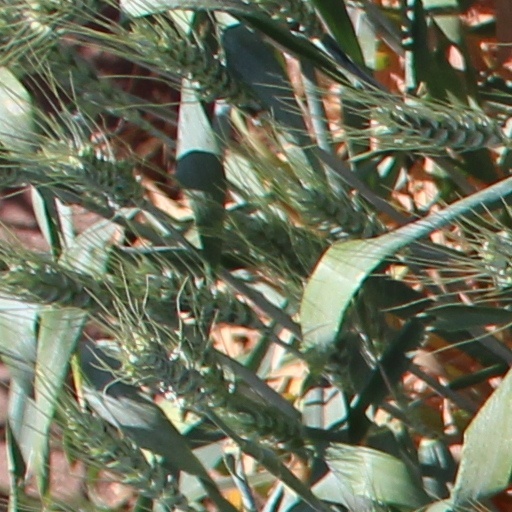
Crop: wheat